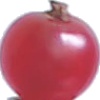
Label: redcurrant